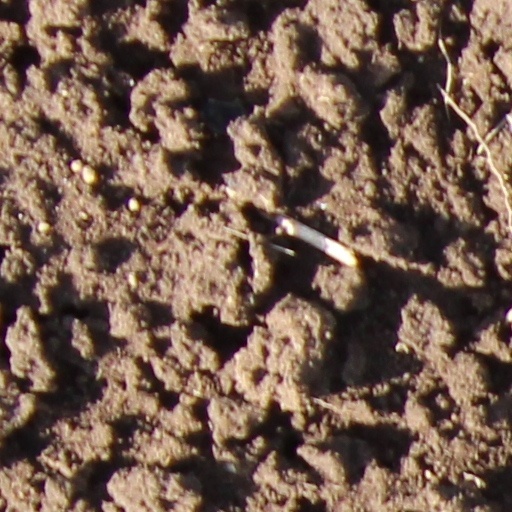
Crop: wheat